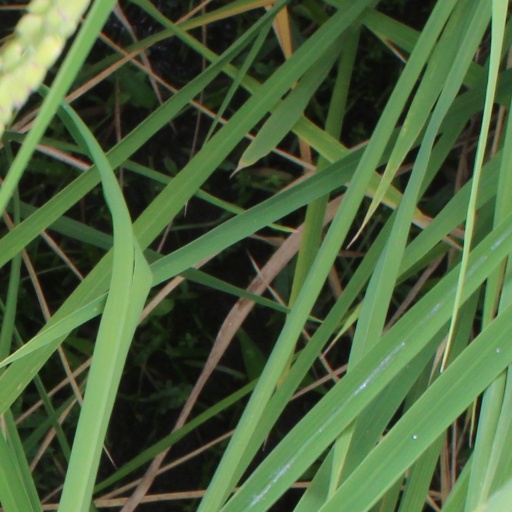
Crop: rice